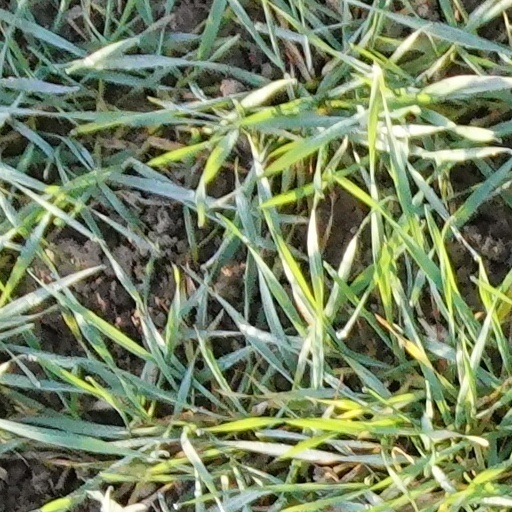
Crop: wheat